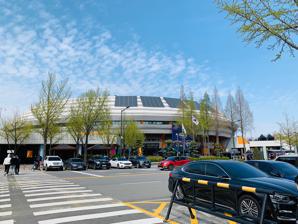
Building: Jamsil Arena
Country: South Korea
Year built: 1979
Sports venue in Seoul, South Korea Jamsil Arena Jamsil Indoor Stadium Jamsil Arena in 2019 Location Seoul , South Korea Coordinates 37°30′59″N 127°04′33″E / 37.516364°N 127.075958°E / 37.516364; 127.075958 Operator City of Seoul Capacity 11,069 Construction Broke ground 1 December 1976 Opened 18 April 1979 Construction cost 5.4 billion won Tenants Seoul Samsung Thunders (2001–present) Seoul SK Knights (2001–2004) 1988 Summer Olympic Games Korean name Hangul 잠실체육관 Hanja 蠶室體育館 Revised Romanization Jamsil Cheyukgwan McCune–Reischauer Chamsil Ch'eyukkwan Jamsil Arena ( Korean : 잠실체육관 ), a.k.a. Jamsil Indoor Stadium , is an indoor sporting arena . It is part of Seoul Sports Complex , located in Seoul , South Korea. The capacity of the arena is 11,069 for basketball and was built from December 1976 to April 1979. The Seoul Samsung Thunders are the tenants. Notable events Overhead view of Jamsil Arena Jamsil Arena hosted the basketball events and volleyball finals during the 1988 Summer Olympics . It has also been used to host various entertainment events, to include World Wrestling Entertainment (WWE) events and concerts, by Iron Maiden , Alicia Keys , Mariah Carey , Muse , Nine Inch Nails , Incubus , and Japanese band L'Arc-en-Ciel , among others. 2001 Westlife : Where Dreams Come True Tour – 31 May 2001 2003 Mariah Carey : Charmbracelet World Tour - 20 June 2003 2007 Muse : Black Holes and Revelations Tour – 7 March 2007 2011 Sting kicked off the Asian leg of his Symphonicities Tour here on January 11, 2011, along with the Royal Philharmonic Orchestra . 2PM : 2PM "Hands Up" Asia Tour – 2 and 3 September 2011 2012 Kim Junsu : XIA 1st World Tour Concert – 19 May 2012 Wonder Girls : Wonder World Tour – 7 July 2012 2013 2PM : 2PM Live Tour in Seoul – "What Time Is It" – The Grand Finale – 21 and 22 June 2013 DSP Media : DSP Festival – 14 December 2013 2014 23rd Seoul Music Awards – 23 January 2014 Super Junior : Super Show 6 – 19, 20 and 21 September 2014 2PM : 2PM World Tour "GO CRAZY!" – 3 and 4 October 2014 2015 FNC Kingdom in Seoul: F.T. Island , CNBLUE , Juniel , N.Flying , AOA – 2 & 3 May 2015 Apink : Apink second Concert "Pink Island" – 22 and 23 August 2015 CNBLUE 2015 CNBLUE LIVE [COME TOGETHER] in Seoul – 24 and 25 October 2015 2016 BtoB : 2016 BtoB Born to Beat Time Encore – 26 and 27 March 2016 Wheesung & K.Will : 2016 Wheesung & K.Will Tour [Bromance Show] in Seoul – 30 April 2016 Seventeen : Like Seventeen "Shining Diamond" Concert – 30 and 31 July 2016 JYP Nation "MIX & MATCH" 2016 in South Korea: J.Y. Park , Wonder Girls , Jo Kwon , 2PM , Min , Fei , Baek A-yeon , Park Ji-min , Got7 , Bernard Park , G.Soul , DAY6 , Twice – 6 and 7 August 2016 2017 26th Seoul Music Awards – 19 January 2017 Sechs Kies : Yellow Note Final In Seoul – 21 and 22 January 2017 6th Gaon Chart Music Awards – 22 February 2017 VIXX : VIXX Live Fantasia – 12, 13 and 14 May 2017 Highlight : Highlight Live 2017 – Can You Feel It? – 2, 3 and 4 June 2017 Twice : Twice 1st Tour – Twiceland – The Opening - Encore – 17 and 18 June  2017 Brian McKnight : SUPERSTAGE Concert with Ailee and Zion.T – 21 June 2017 Taeyang : White Night World Tour – 26 and 27 August 2017 With, Antenna : Toy , Jung Jae-hyung , Lucid Fall , Peppertones , Park Sae-byul , Lee Jin-ah , Chai , Jung Seung-hwan , Kwon Jin-ah , Sam Kim – 2 and 3 September Taemin : Taemin 1st Solo Concert "OFF-SICK〈on track〉" – 14, 15 October 2017 IU : 2017 IU Tour Concert 〈Palette〉 – 9 and 10 December 2017 Super Junior : Super Show 7 – 15, 16 and 17 December 2017 Highlight : Highlight Live 2017 – Celebrate – 21, 22 and 23 December 2017 2018 7th Gaon Chart Music Awards – 14 February 2018 Got7 : Got7 2018 Eyes On You Tour – 4, 5 and 6 May 2018 Twice : Twice 2nd Tour – Twiceland Zone 2 – Fantasy Park – 18, 19 and 20 May  2018 Seventeen : Ideal Cut – 28, 29, 30 June and 1 July Taeyeon : 's...Taeyeon Concert (2018–2019) – 20 and 21 October 2018 2019 8th Gaon Chart Music Awards – 23 January 2019 Z-Pop Dream Live in Seoul – 23 February 2019 Taeyeon : 's...one TAEYEON CONCERT (2019) – 23 and 24 March 2019 2019 LCK Spring Finals – 13 April Iz*One : Iz*One 1st Concert "Eyes On Me" in Seoul – 7, 8 and 9 June 2019 Day6 : You Made My Day Ep.2 Scentographer – 29 June 2019 Day6 : World Tour "Gravity" – 9, 10 and 11 August 2019 2020 9th Gaon Chart Music Awards – 8 January 2020 2021 NU'EST : "The Black" Concert - 26, 27 and 28 November 2021 2022 Exo : 2022 Debut Anniversary Fan Event: EXO - 9 April 2022 Stray Kids : Stray Kids 2nd World Tour "Maniac" - 29, 30 April and 1 May 2022 Highlight : Highlight Live 2022 [Intro] - 20, 21 and 22 May 2022 ASTRO : The 3rd ASTROAD 'STARGAZER' - 28, 29 May 2022 28th SBS Dream Concert - 18 June 2022 Tomorrow x Together : Tomorrow x Together World Tour "Act: Lovesick" - 2 and 3 July 2022 Super Junior : Super Show 9: Road - 15, 16 and 17 July 2022 Ateez : The Fellowship: Break The Wall - 29 and 30 October 2022 The Boyz : 2022 The Boyz Fan-Con: The B-Road - 2 and 3 December 2022 2023 Aespa : 1st Concert 'SYNK : Hyper Line ' - 25 and 26 February 2023 League of Legends Champions Korea 2023 Spring Season Playoffs - 8 and 9 April 2023 Super Junior : Super Show 9: Road Show - 15 and 16 April 2023 Boys Planet : Finale - 20 April 2023 Peak Time : Peak Time Concert "YOUR TIME" - 5, 6 and 7 May 2023 Shinee : 2023 Shinee Fanmeeting: Every Day is Shinee Day "Piece of Shinee" - 27 and 28 May 2023 (G)I-dle : 2023 (G)I-dle World Tour: I am FREE-TY - 17 and 18 June 2023 Suga : Agust D Tour : D-Day - 24 and 25 June 2023 NCT 127 : 7th Anniversary Fanmeeting "ONCE UPON A 7ULY" - 16 July 2023 NCT Dream : 7th Anniversary Fanmmeting "Dream Land" - 22 July 2023 Le Sserafim : 2023 Le Sserafim Tour "Flame Rises" - 12 and 13 August 2023 Ive : 2023 Ive The 1st World Tour "Show What I Have" - 7 and 8 October 2023 K-link Festival 2023 - 10 December 2023 2024 Woodz : WOODZ World Tour OO-LI FINALE – 19 January 2024 Ateez : Towards The Light: Will To Power - 27 and 28 January 2024 Itzy : Born to Be World Tour – 24 and 25 February 2024 Day6 : DAY6 CONCERT <Welcome to the Show> – 12, 13 and 14 April 2024 Riize : 2024 Riize Fan-con Tour "Riizing Day" - 4 and 5 May 2024 Day6 : DAY6 3rd Fanmeeting 'I Need My Day' - 21, 22 and 23 June 2024 Aespa : Synk: Parallel Line - 29 and 30 June 2024 AJR : The Maybe Man Tour - 20 August 2024 Jannabi : Fantastic Old Fashioned 2024: Movie Star Rising - 31 August, 1, 7 and 8 September 2024 D.O. : Bloom  (The Final) - 11, 12 and 13 September 2024 Olivia Rodrigo : Guts World Tour - 20 and 21 September 2024 Baekhyun : 2024 Baekhyun Christmas Fanmeeting <Chaotic Party> - 21 and 22 December 2024 Gallery Jamsil Arena See also List of indoor arenas in South Korea New Millennium Hall, Konkuk University References